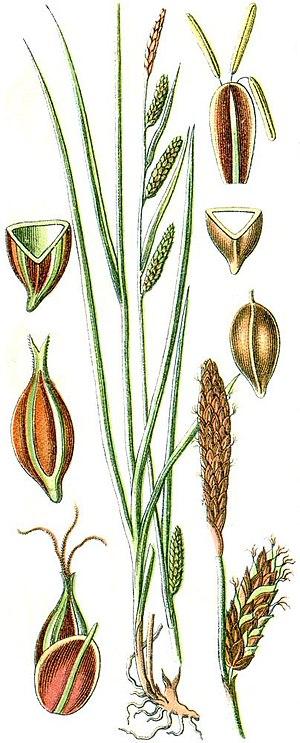
Carex binervis est une espèce de plantes du genre Carex et de la famille des Cyperaceae.